Frank Kearse

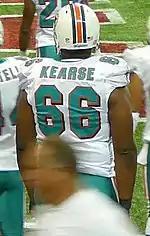
Kearse with the Dolphins in the 2011

The Miami Dolphins selected Kearse with the 231st overall pick of the 2011 NFL draft.